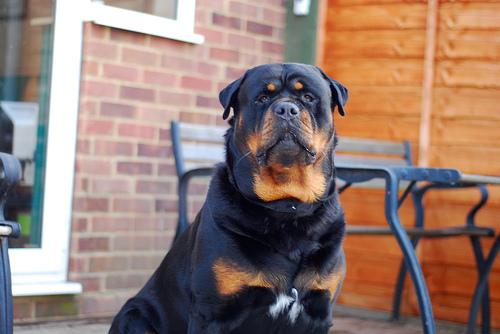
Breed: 224-n000060-Rottweiler